Coptic Australians

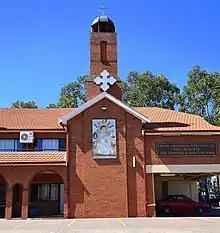
St Abanoub and The Holy Apostles Coptic Orthodox Church in Blacktown, Sydney

The first Coptic families in Sydney met at the Church of England parish in Artarmon on Sydney's lower North Shore. These early migrants were dependant on other Orthodox churches in the area for the use of churches and halls for services, festivals and activities. In 1967, a letter was sent from Sydney's Coptic community to the Coptic Pope, Pope Kyrillos VI requesting that a church would be established and a priest would be sent to serve the community. On 10 March 1968, Deacon Edward was ordained in Alexandria and given the name Father Mina. He was sent to Sydney in 1969. He performed his first Coptic wedding on Australia Day in 1969 in a Salvation Army Hall in Redfern, in Sydney's inner south. He regularly travelled to Melbourne to conduct services, weddings and bible study for the local Coptic community. Soon, the funds were raised to establish a Coptic church - St Mary and St Mina's - which was formerly a Methodist church in Sydenham. This church was badly affected by aircraft noise and has since relocated to Bexley.